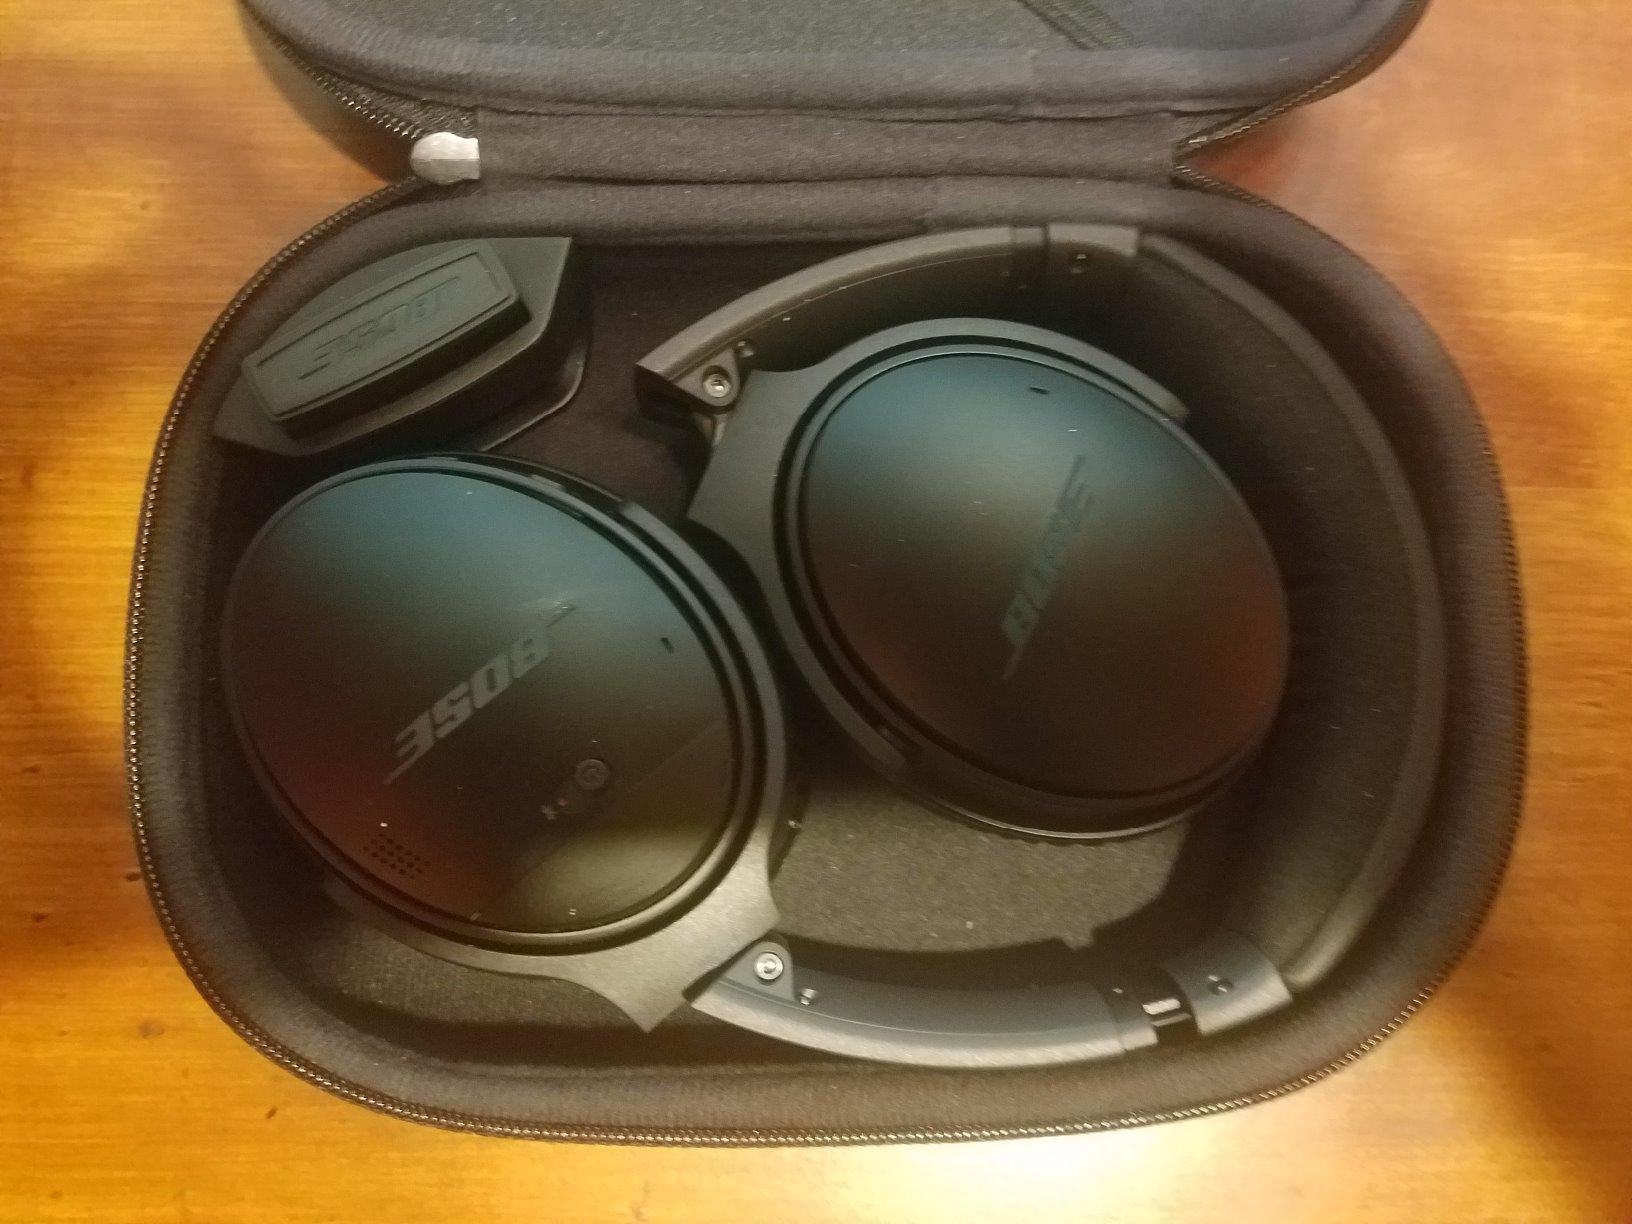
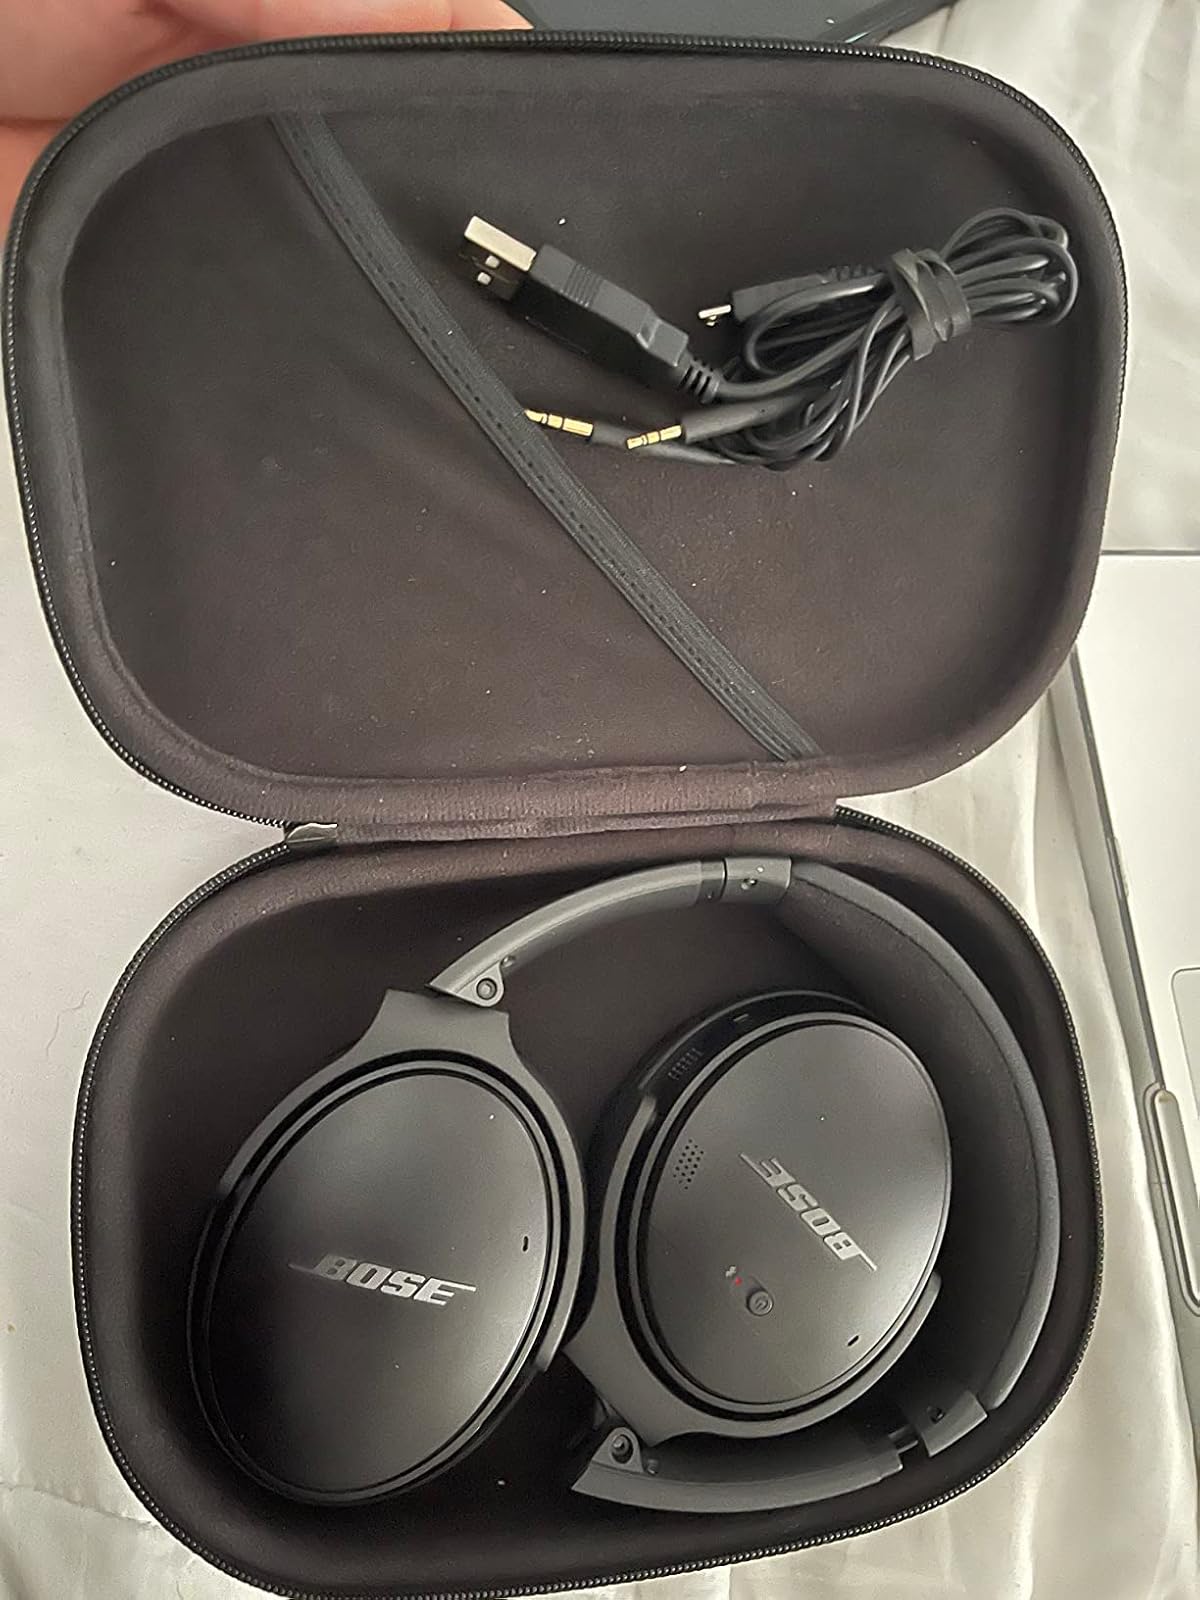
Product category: headphones
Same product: yes